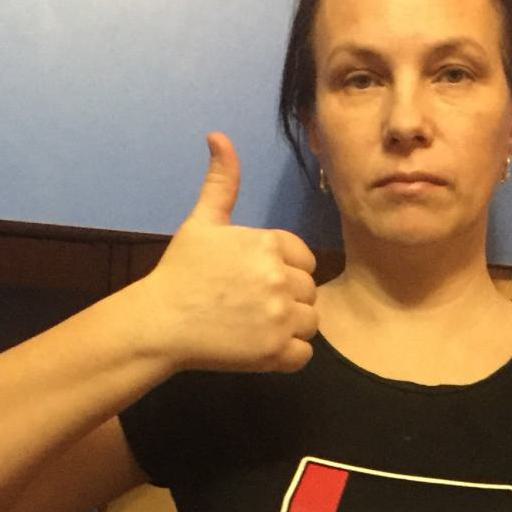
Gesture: like